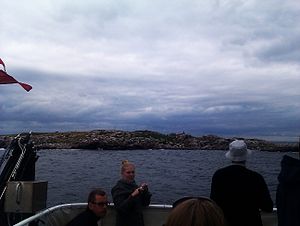
Græsholm (Ertholmene)
Græsholm set fra færgen MF Ertholm.